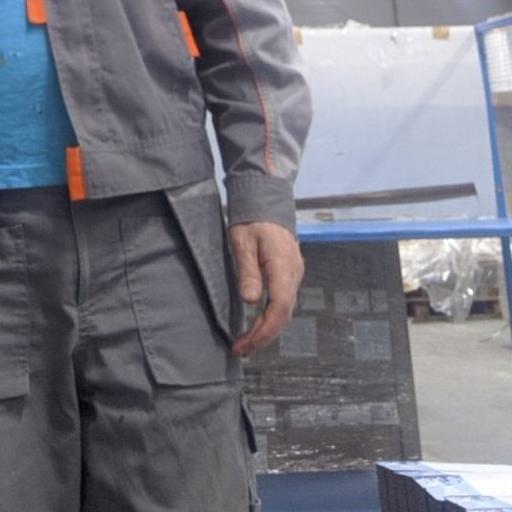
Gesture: no_gesture